Continent

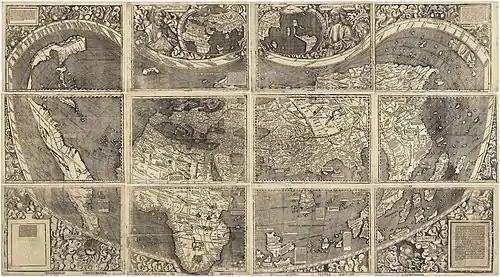
"Universalis Cosmographia", Waldseemüller's 1507 world map—the first to show the Americas separate from Asia

Following the fall of the Western Roman Empire, the culture that developed in its place, linked to Latin and the Catholic church, began to associate itself with the concept of Europe. Through the Roman period and the Middle Ages, a few writers took the Isthmus of Suez as the boundary between Asia and Africa, but most writers continued to consider it the Nile or the western border of Egypt (Gibbon). In the Middle Ages, the world was usually portrayed on T and O maps, with the T representing the waters dividing the three continents. By the middle of the 18th century, "the fashion of dividing Asia and Africa at the Nile, or at the Great Catabathmus [the boundary between Egypt and Libya] farther west, had even then scarcely passed away".